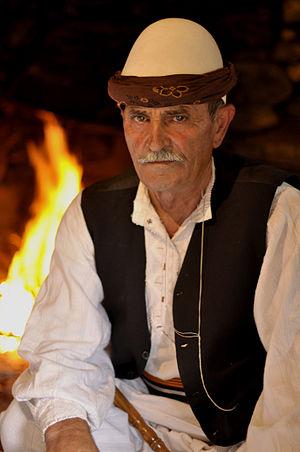
Le qeleshe ou Plis, également qylaf est un couvre-chef en feutre de couleur blanche porté par les Albanais. Il est porté seulement dans les territoires habités par les Albanais et fait partie du costume traditionnel des Albanais. La hauteur du chapeau varie d'une région à l'autre.